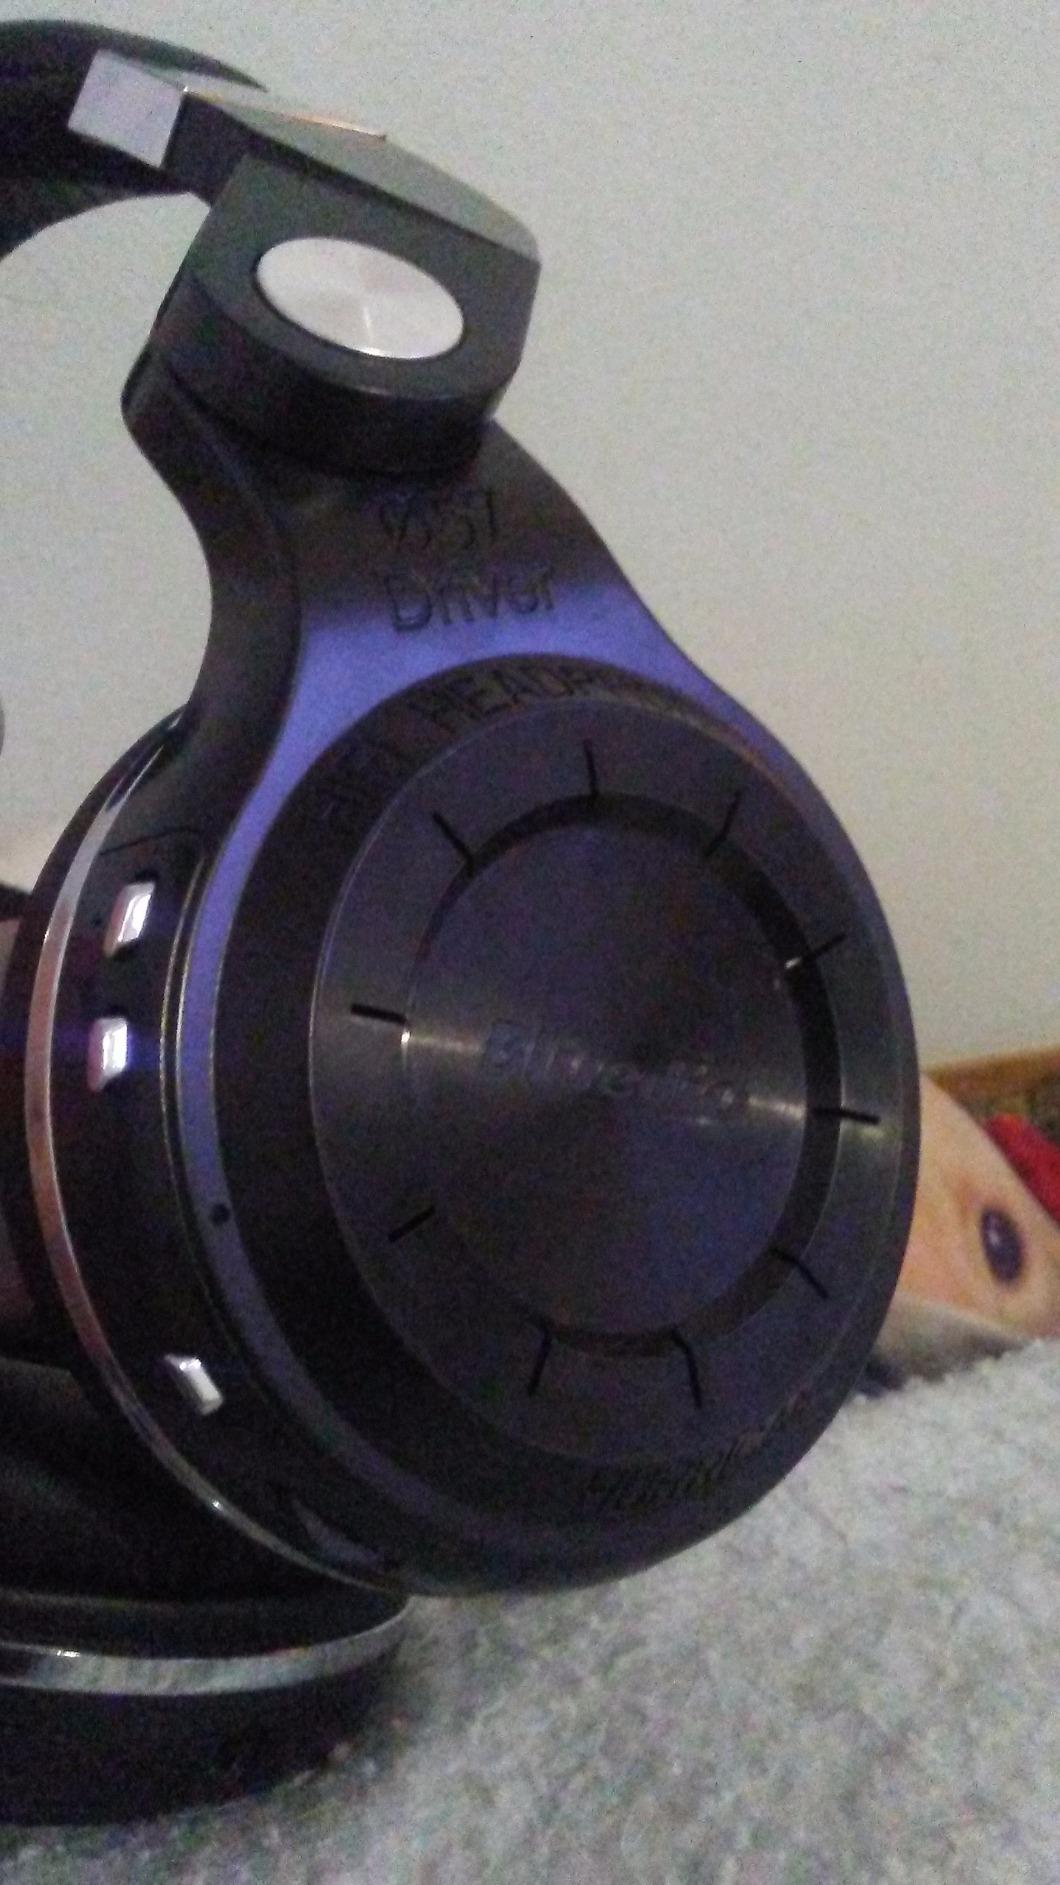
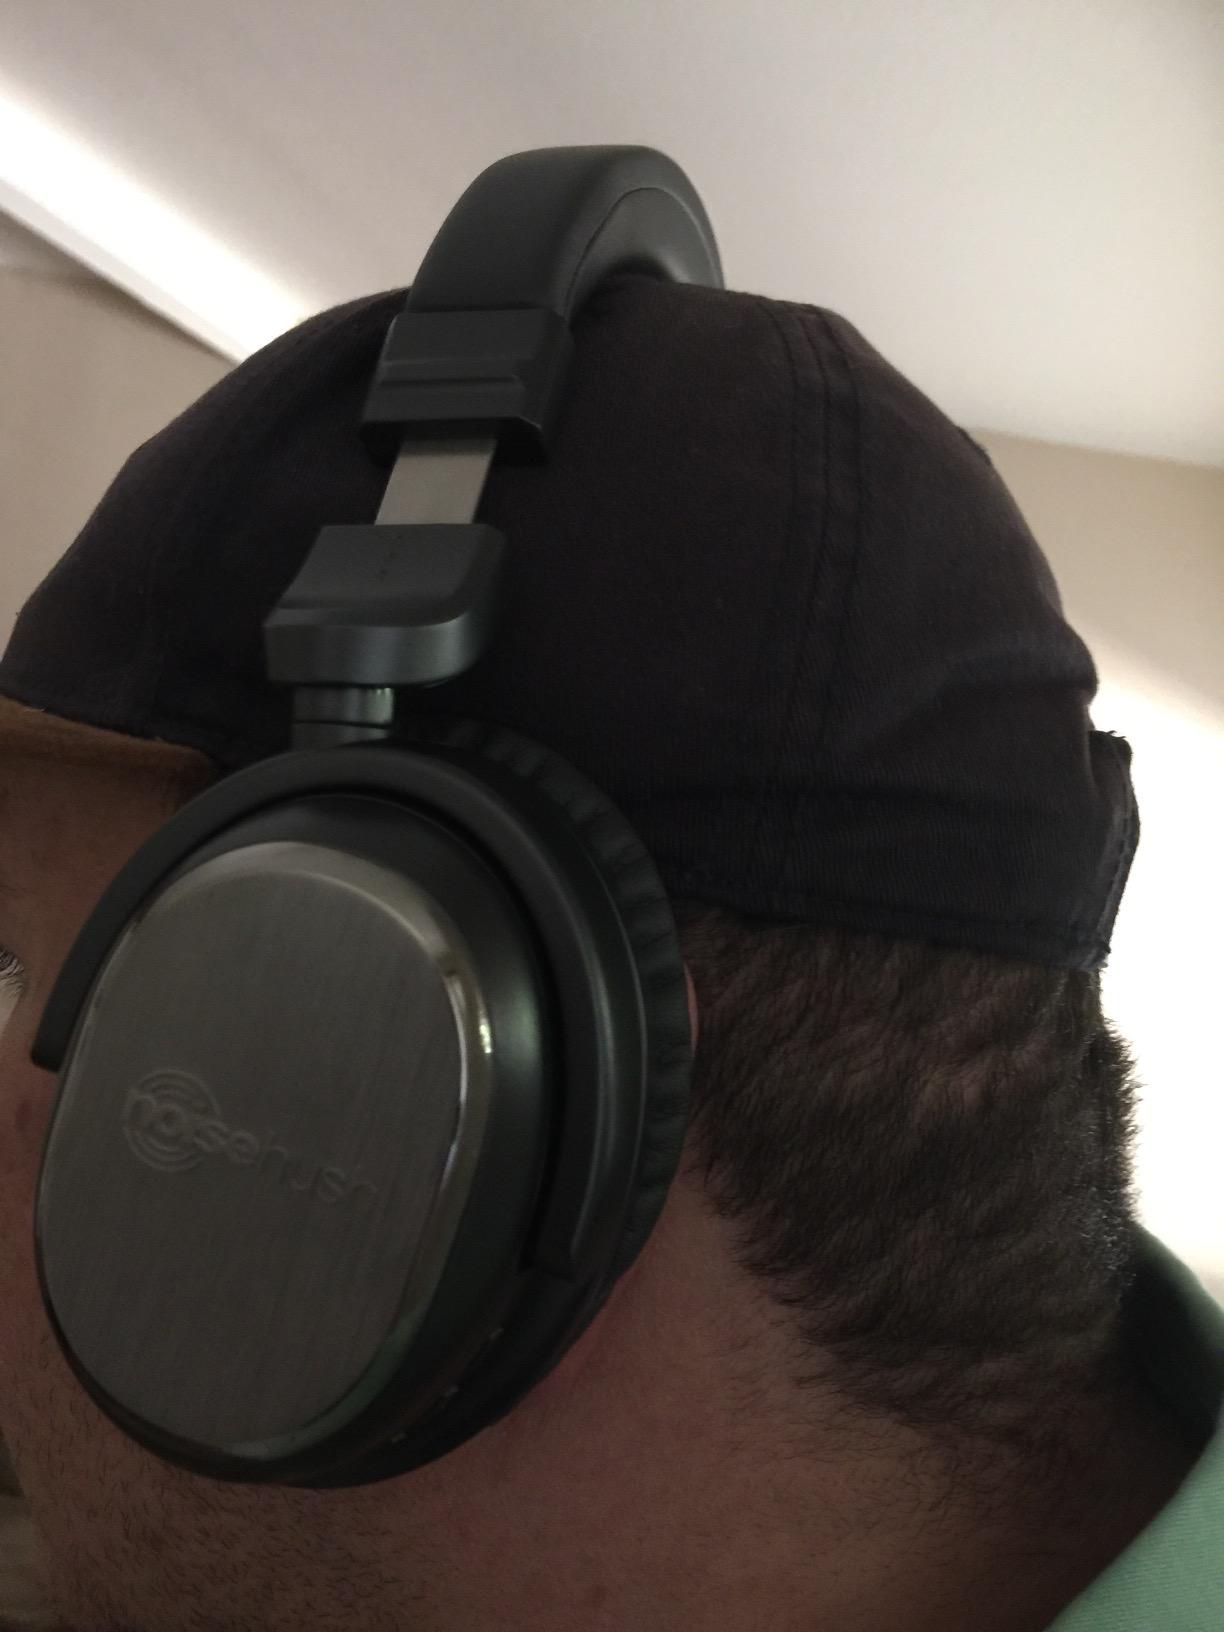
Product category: headphones
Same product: no